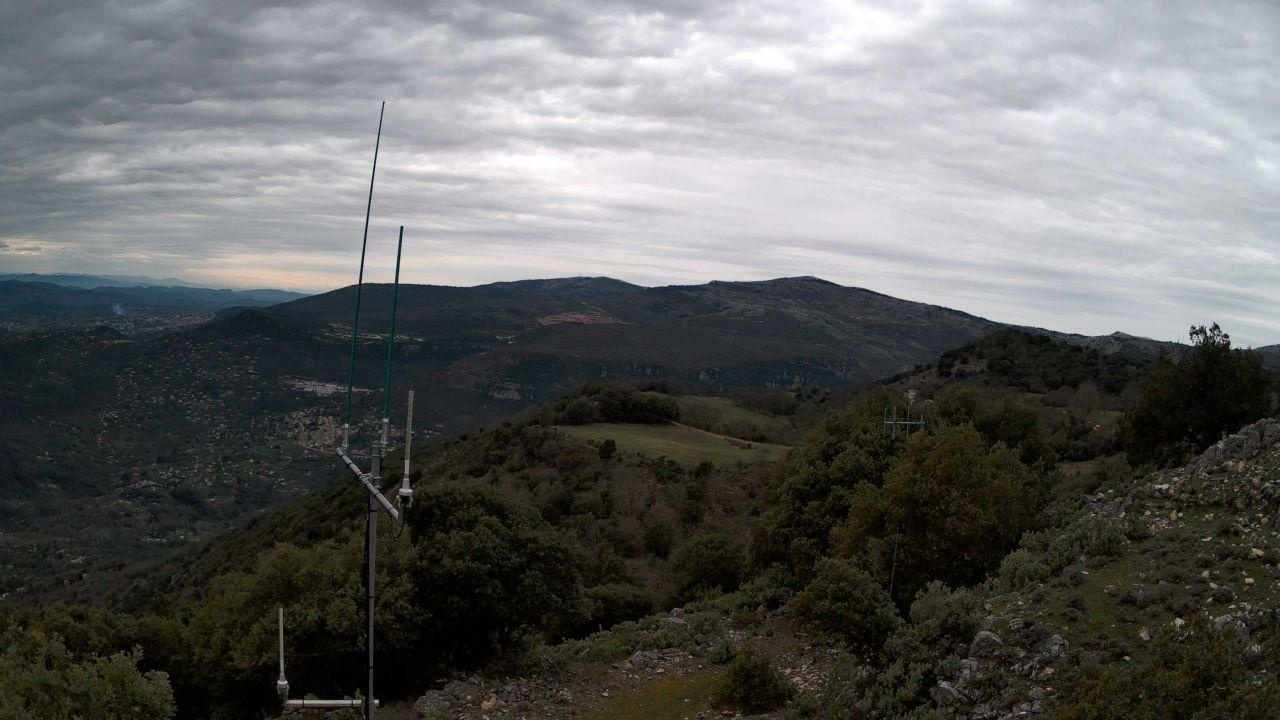
Fire: no
Smoke: yes